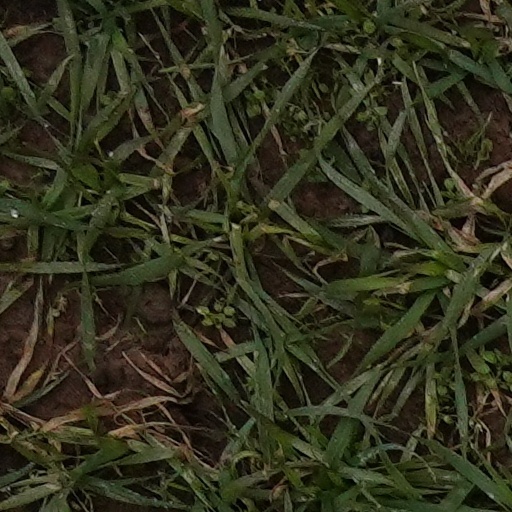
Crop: wheat